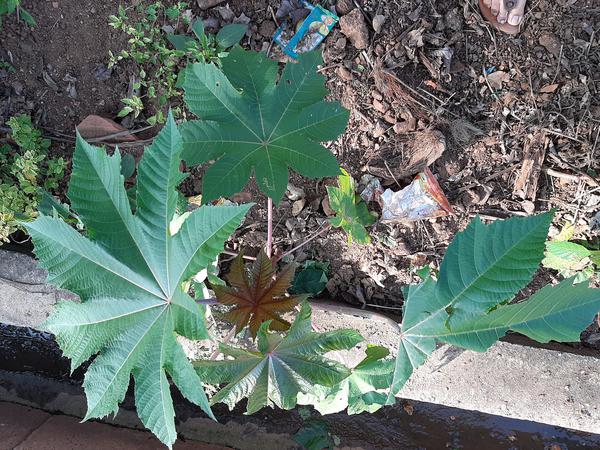
Plant: Castor